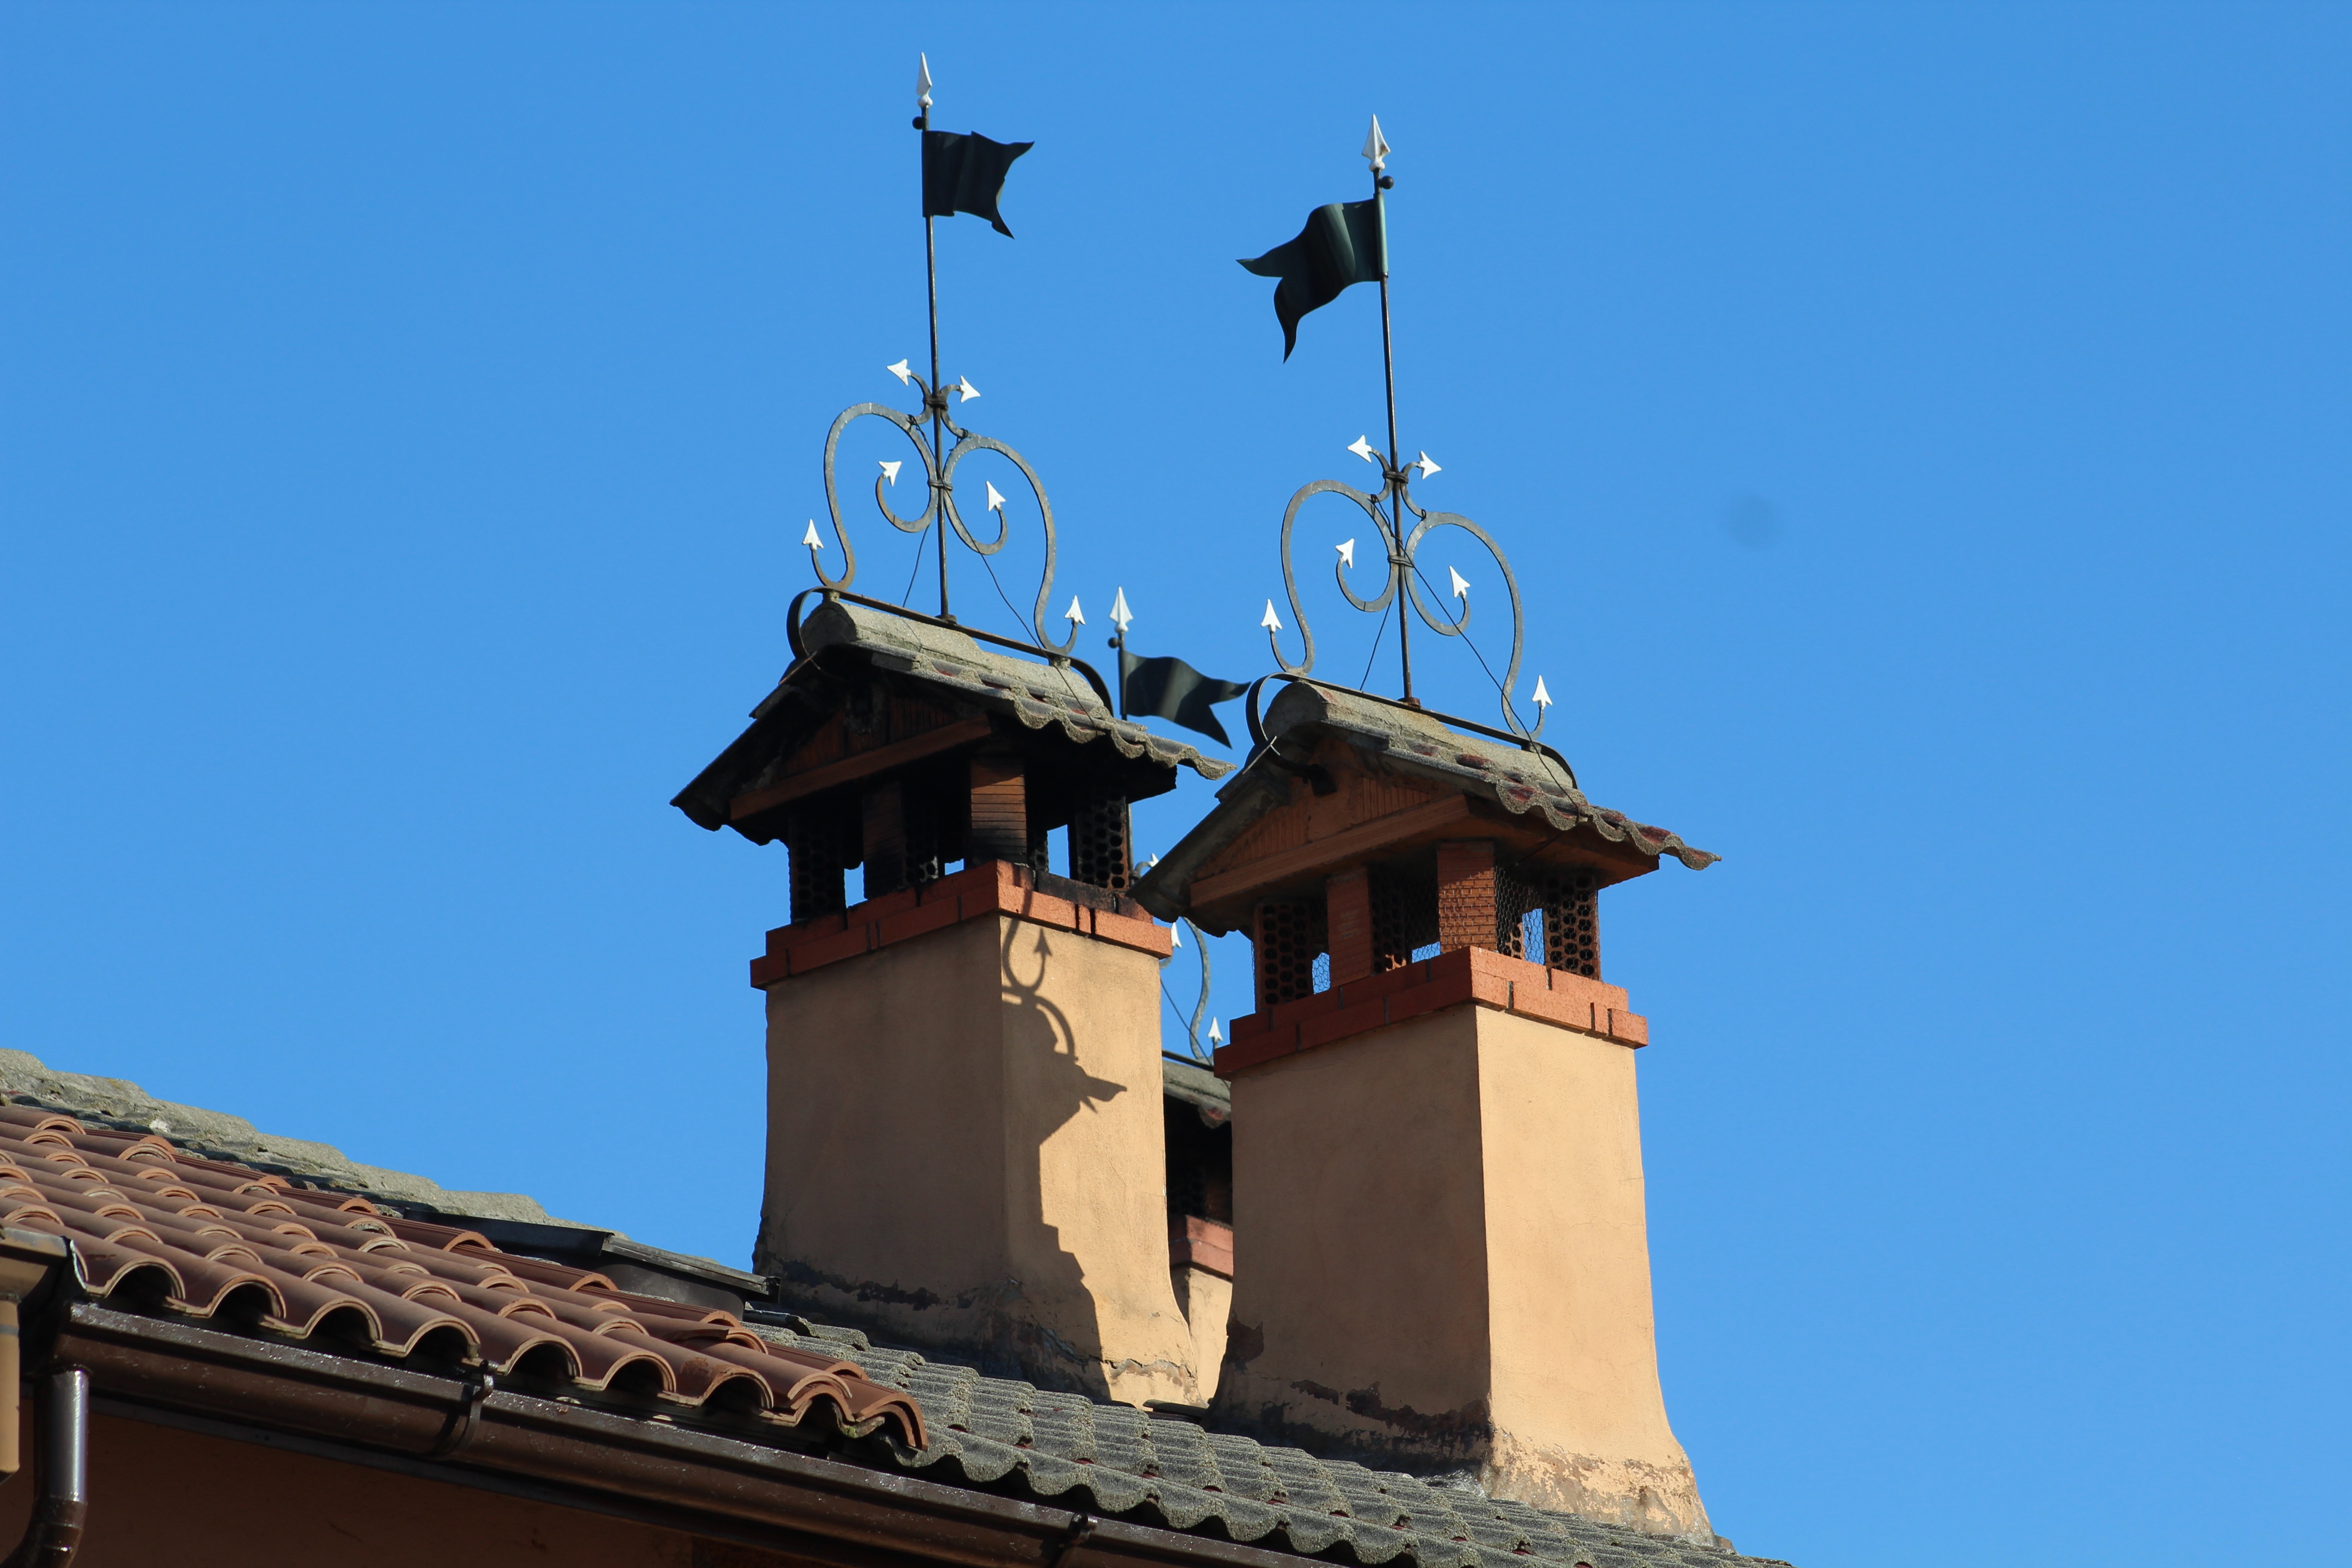
roof, building, tower, landmark, blue, bell tower, spire, steeple, chimneys, fireplaces